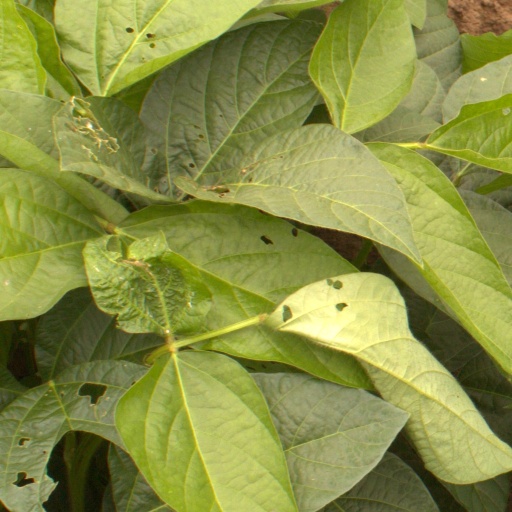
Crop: soybean